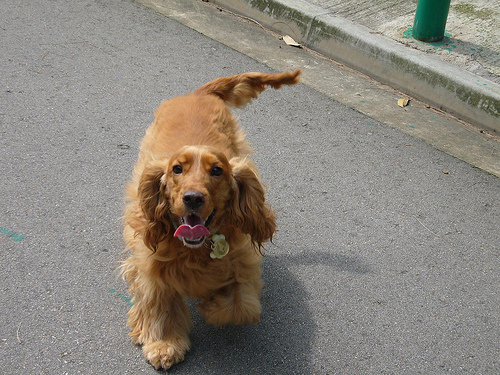
Breed: english cocker spaniel